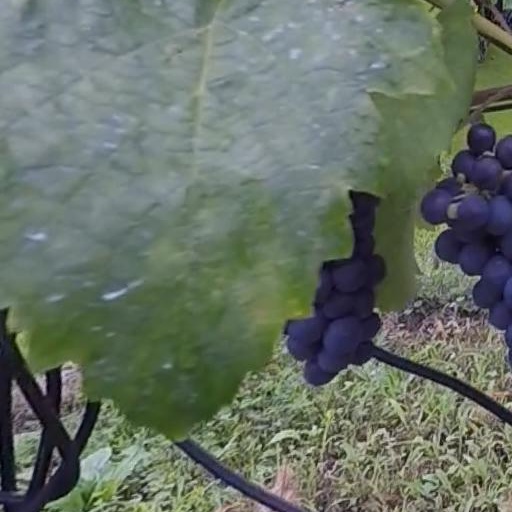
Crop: grape